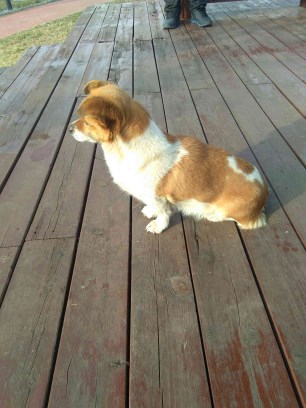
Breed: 3336-n000121-chinese_rural_dog